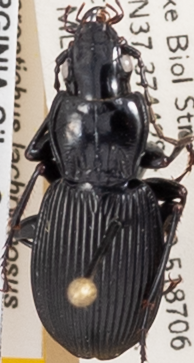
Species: Pterostichus lachrymosus
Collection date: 2021-09-07 04:00:00
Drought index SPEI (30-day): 1.13
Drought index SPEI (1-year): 0.24
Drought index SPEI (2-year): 1.69